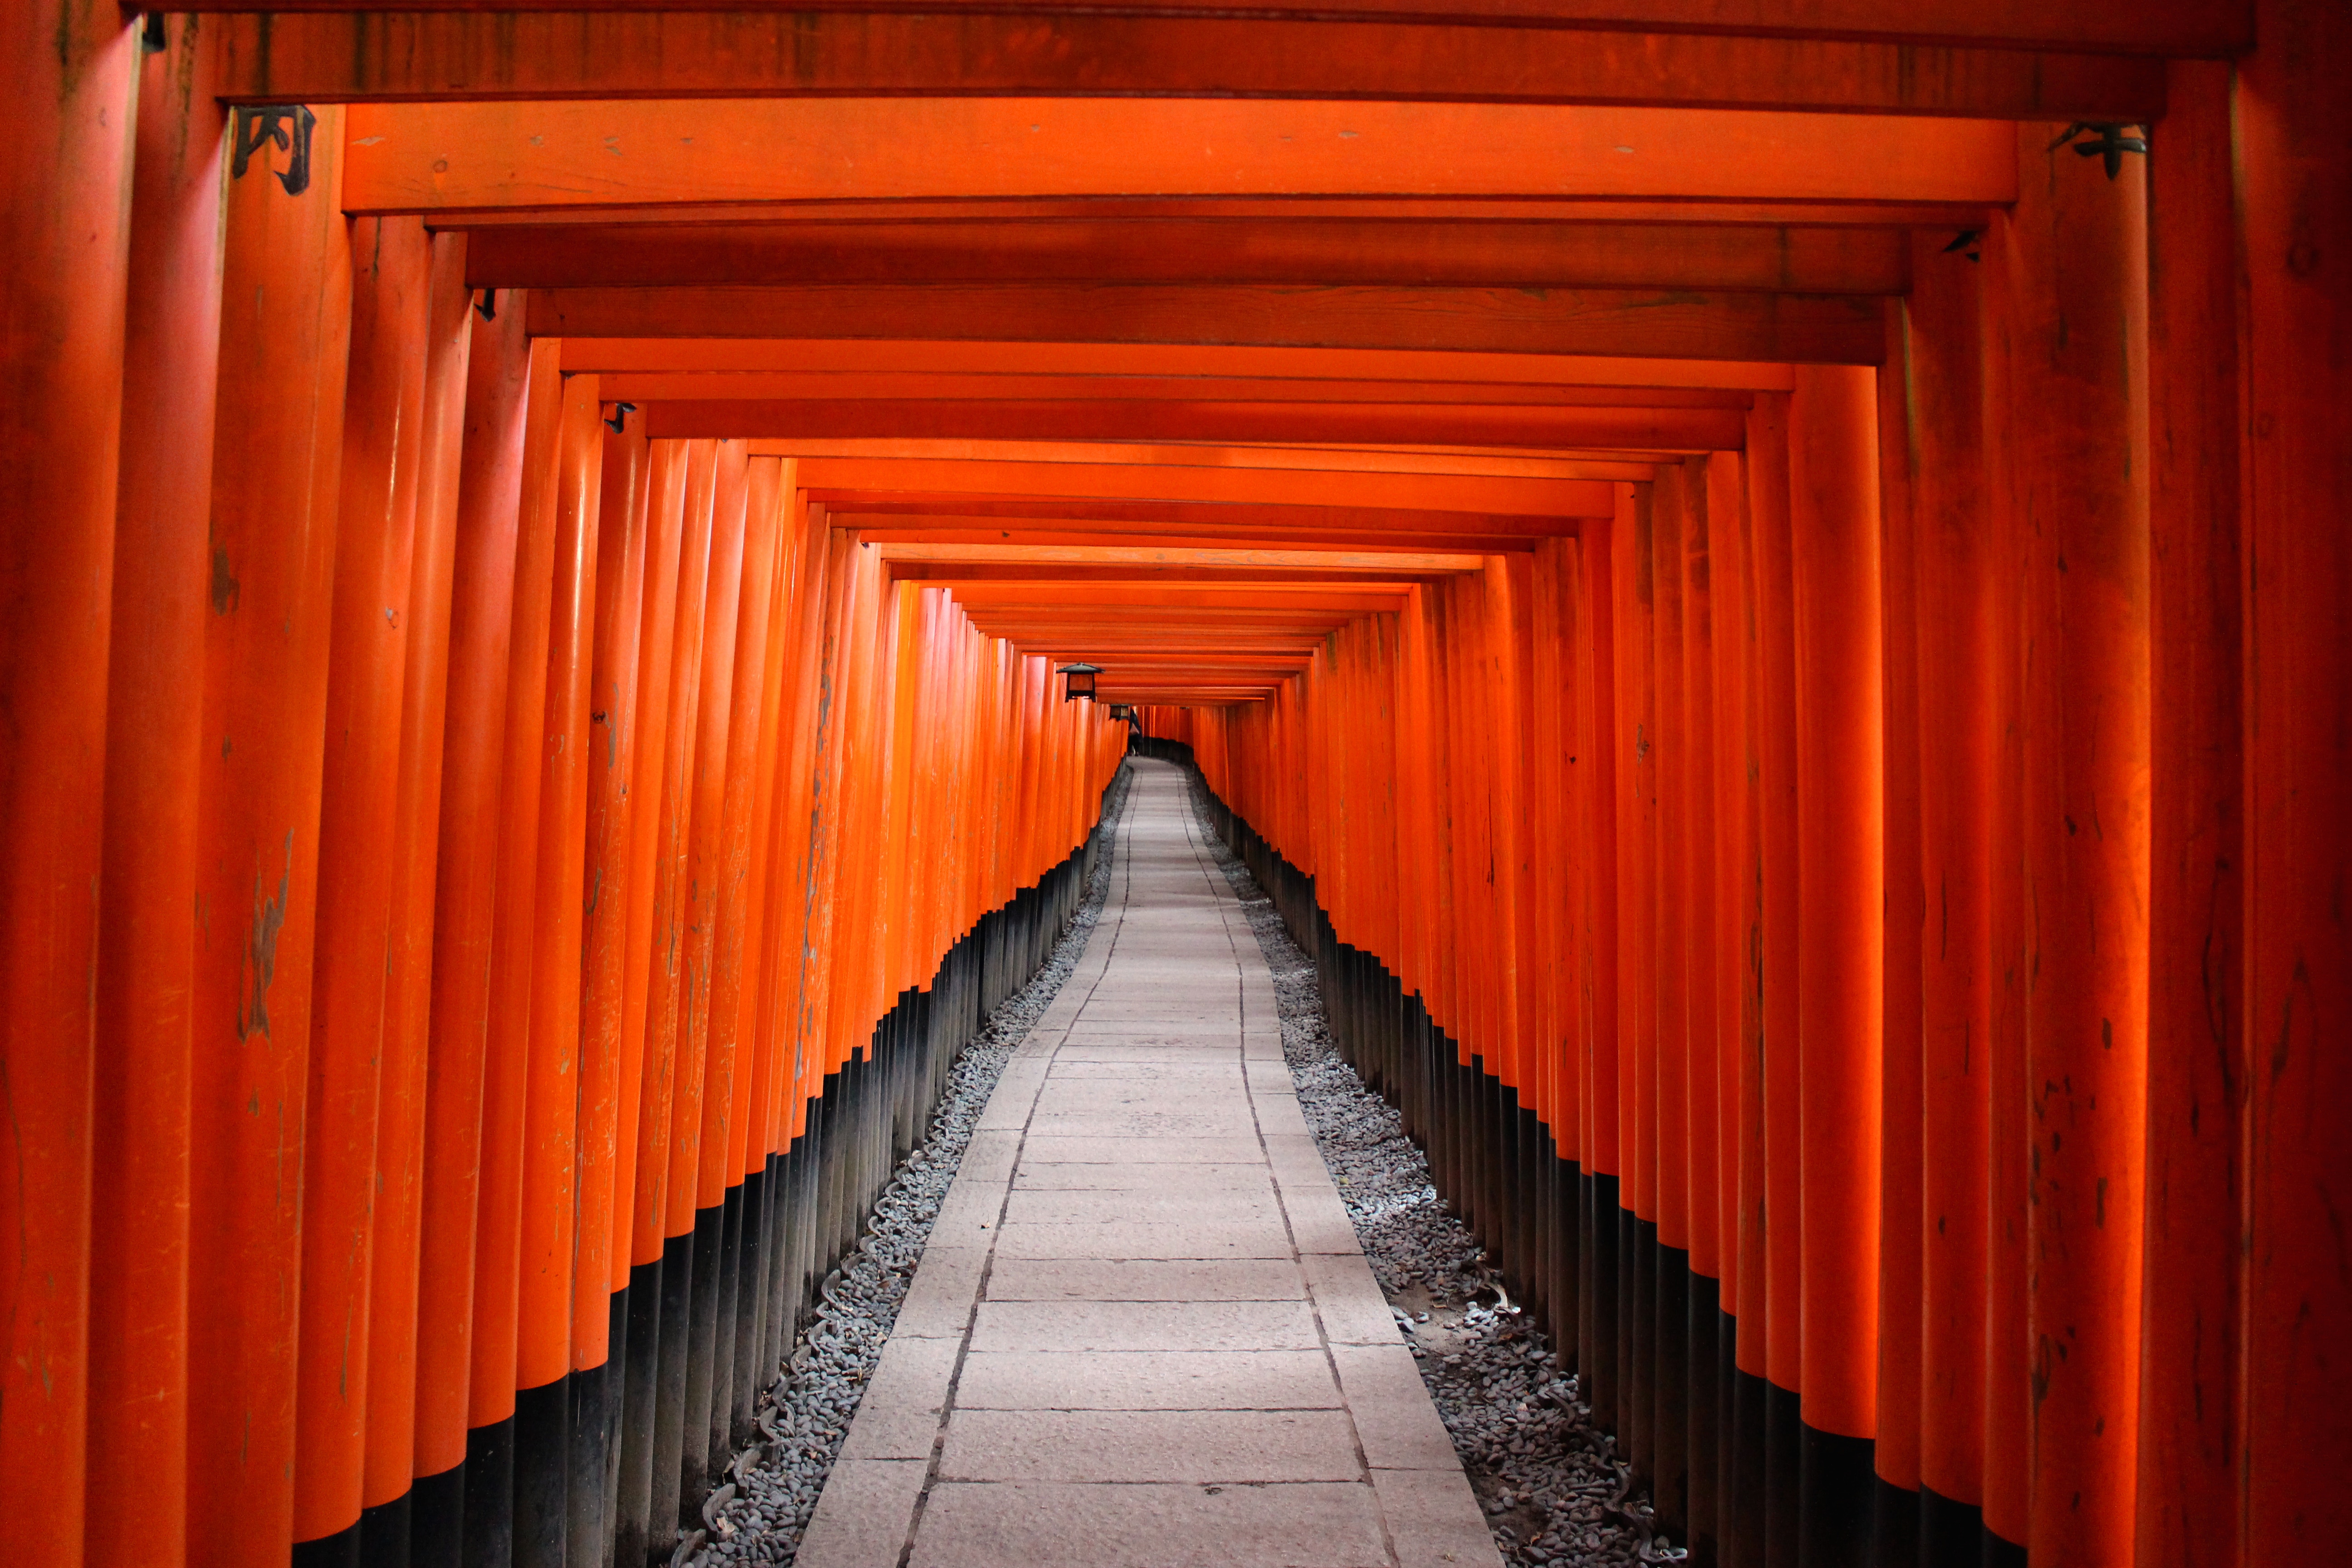
path, wood, sunlight, orange, line, red, color, interior design, temple, symmetry, torii